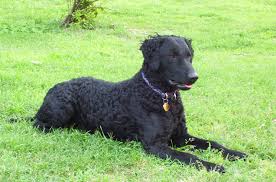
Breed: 202-n000028-curly_coated_retriever